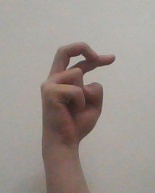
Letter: zay